A+D Museum

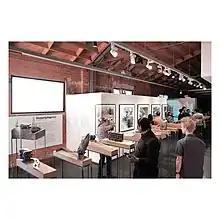
Opening the museum in 2018

A+D Museum was founded by Stephen Kanner and Bernard Zimmerman in 2001. Kanner was inspired by a similar museum he had visited in Helsinki, Finland.